VR Class Vk3

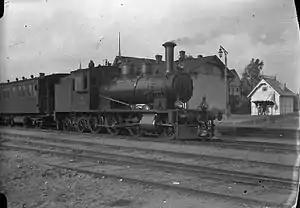
Class Vk3 steam locomotive (no. 490) at Kauklahti railway station in Espoo in the 1920s.

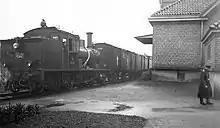
Vk3 492 on a funeral train from Harju Morgue, Helsinki, Finland to Malmi cemetery in 1931

The VR Class Vk3 was originally called the Finnish Steam Locomotive Class I3. The Finnish State Railways ordered three similar classes of locomotives; The American-built Baldwin Class I1s, and the Class I2s and Class I3s, built at Tampella. All were tank locomotives, which did not have to be turned at terminal stations and could run in both directions at the same speed.